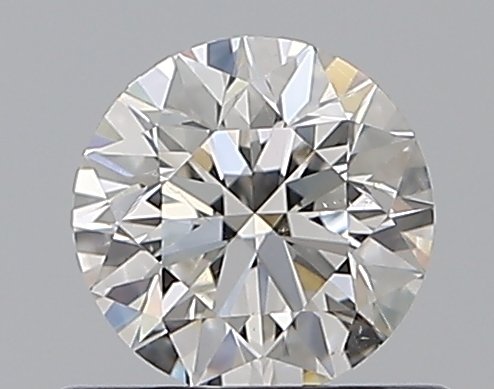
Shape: round
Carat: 0.52
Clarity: SI1
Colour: F
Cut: EX
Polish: EX
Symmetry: EX
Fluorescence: M
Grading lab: GIA
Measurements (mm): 5.12 x 5.16 x 3.21